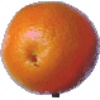
Label: tangelo